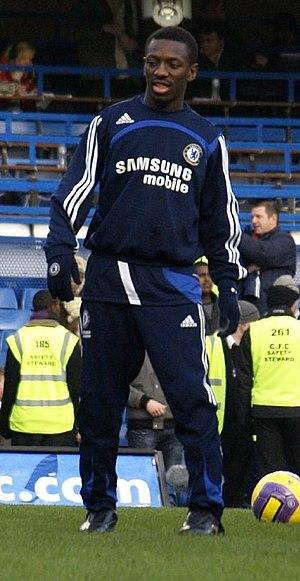
Shaun Wright-Phillips, né le 25 octobre 1981 à Greenwich, est un footballeur international anglais qui évolue au poste de milieu de terrain.